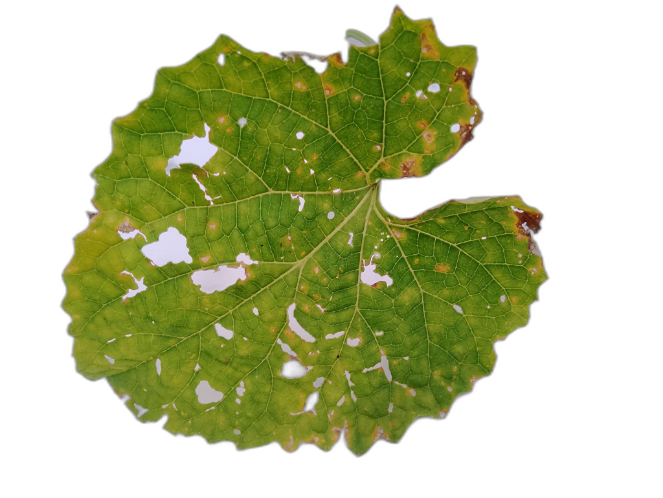
Crop: Zucchini
Label: Insect_Damage